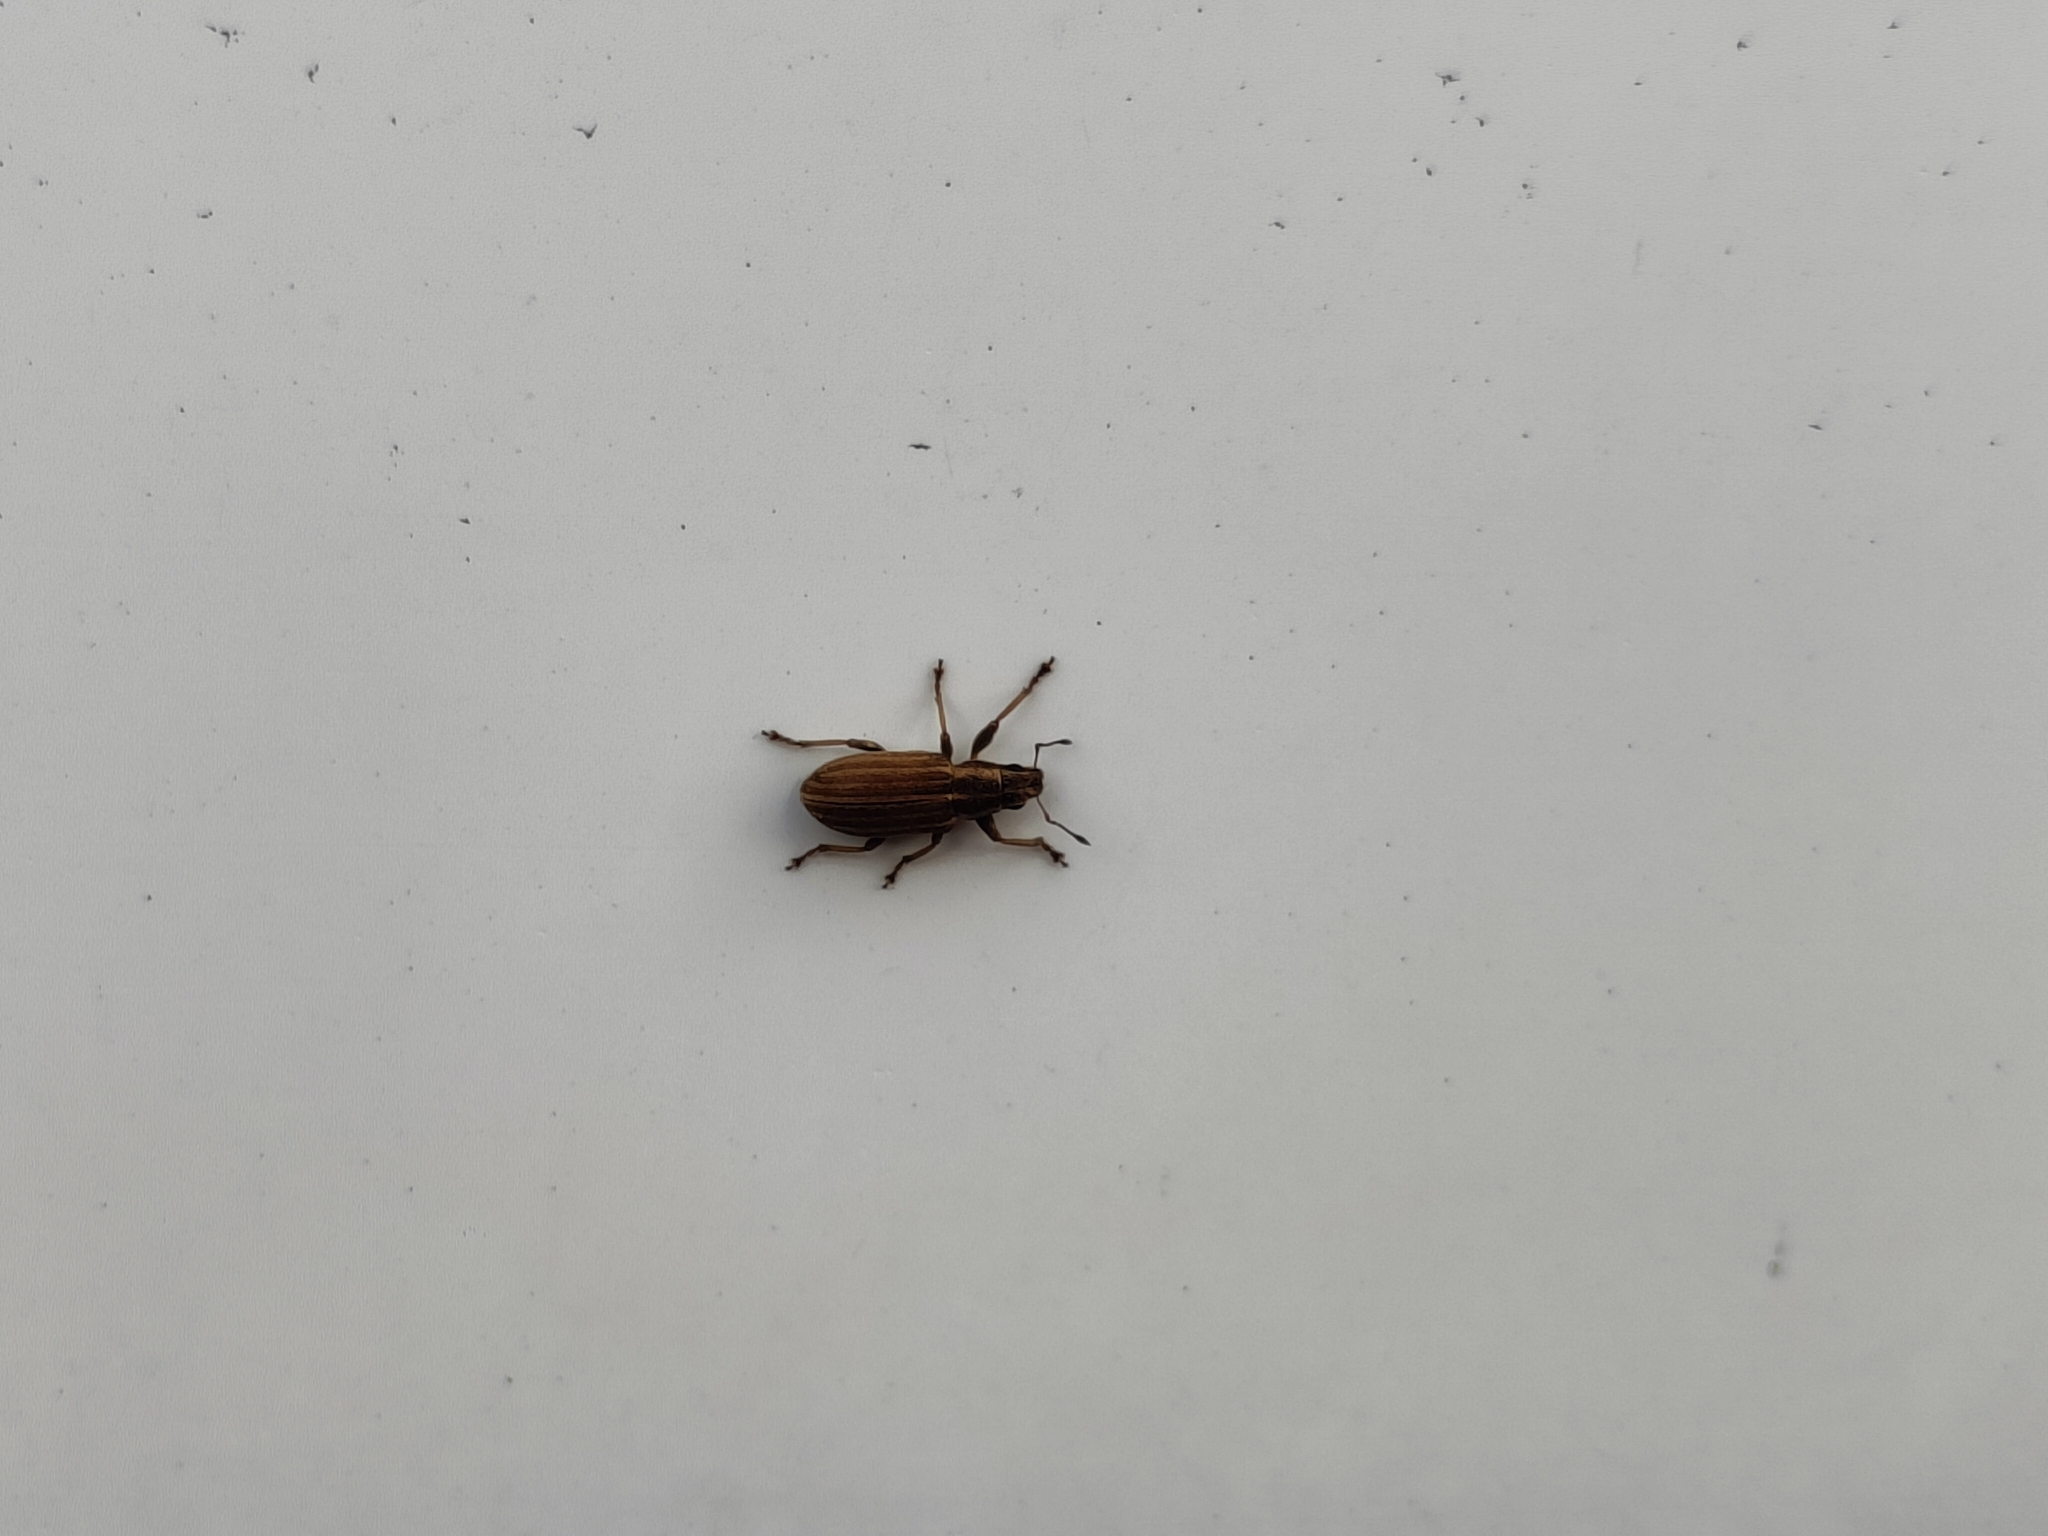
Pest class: pea_leaf_weevil